Intercollegiate Taiwanese American Students Association

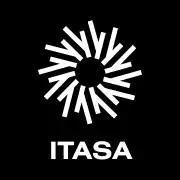
ITASA Logo

The Intercollegiate Taiwanese American Students Association (ITASA) (Chinese (Traditional): 美國台裔學生協會) was established by a group of students in the East Coast and Midwest of the United States to grow the Taiwanese American college community. ITASA is a national 501(c)(3) non-profit organization staffed by students and recent graduates to serve their peers and their respective campuses. ITASA provides the spaces for networking, community building, leadership training, and identity-building which are critical to the future of the Taiwanese American generation.